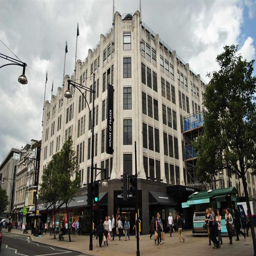
retail store is hosting an event